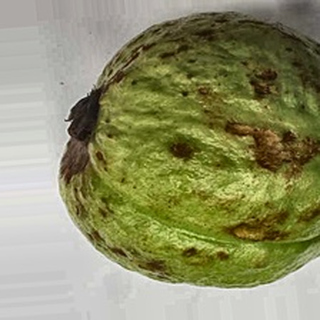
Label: guava_anthracnose